Megaliths in the Netherlands

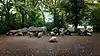

Megalithic architecture appeared in what is now the Netherlands during the Neolithic period, especially in the northeast. Megalithic structures, i.e. buildings made of large upright stones, occur in various forms and functions, mainly as burial sites, temples or menhirs (stones standing alone or in a formation). In the Netherlands, only burial complexes are known. These large stone tombs were built between 3470 and 3250 BC by members of the Western Group of the Funnelbeaker culture ("TBK") and were used until about 2760 BC. After the end of the Funnelbeaker culture in the Late Neolithic, the sites were reused by the Single Grave culture and the Bell Beaker culture during the ensuing Early Bronze Age and, to a lesser extent, into the Middle Ages.Of the original 100 megalithic tombs in the Netherlands, 54 are still preserved today. Of these, 52 are located in the province of Drenthe. Two more are in the province of Groningen, one of which has been turned into a museum. There is also a site in the province of Utrecht whose classification as a megalithic tomb is uncertain. Destroyed megalithic tombs are also known from the province of Overijssel. Most of the surviving tombs are concentrated on the Hondsrug ridge between the cities of Groningen and Emmen.